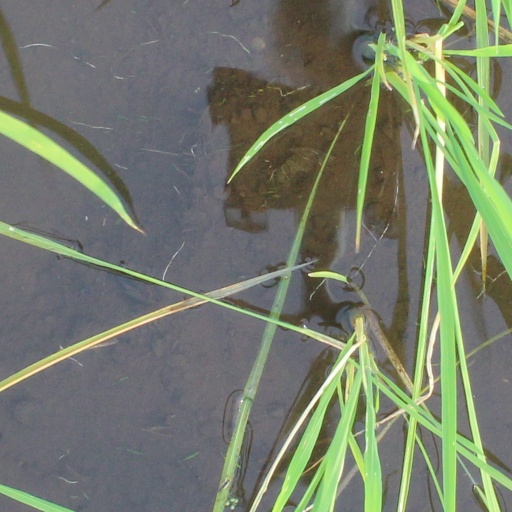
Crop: rice